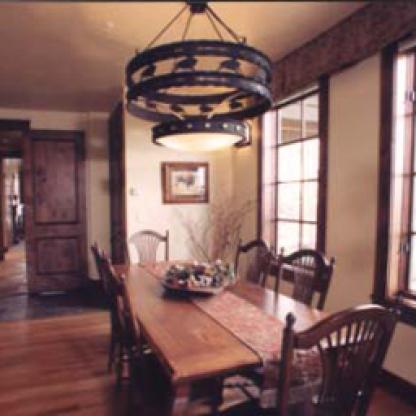
Scene: Indoor